Centre Point

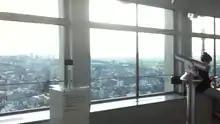
Centre Point observation deck

In October 2005, Centre Point was bought from the previous owners, Blackmoor LP, by commercial property firm Targetfollow for £85 million. The building was extensively refurbished. occupants included US talent agency William Morris; the state-owned national oil company of Saudi Arabia, Aramco; Chinese oil company PetroChina; and electronic gaming company EA Games.